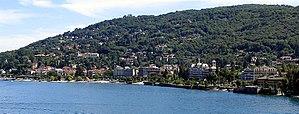
Stresa est une commune de la province du Verbano-Cusio-Ossola dans le Piémont, région de la plaine du Pô en Italie.